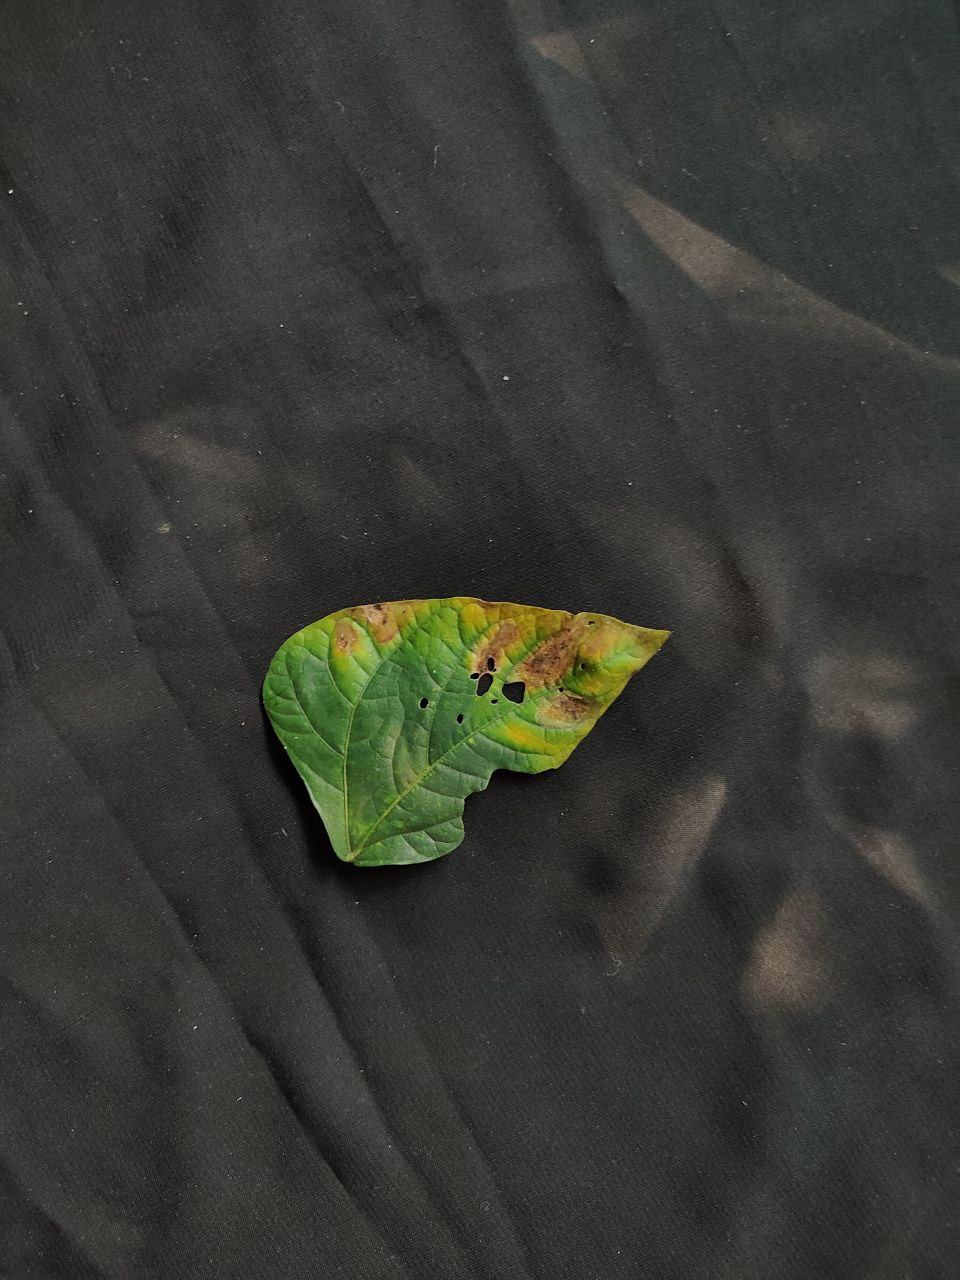
Crop: cowpea
Leaf condition: Bacterial wilt